Lord Nelson-class battleship

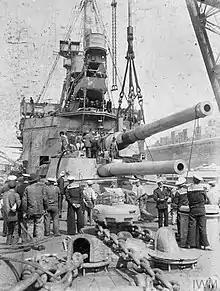
"Agamemnon" has her main guns replaced at Malta, May–June 1915

The main armament of the "Lord Nelson"-class ships consisted of four 45-calibre breech-loading (BL) 12-inch Mark X guns in a pair of twin-gun turrets, one each fore and aft of the superstructure. The guns had a maximum elevation of +13.5° which gave them a range of . They fired projectiles at a muzzle velocity of at a rate of two rounds per minute. The ships carried 80 shells per gun.